Old School (novel)

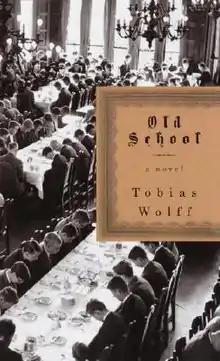
Cover of "Old School"

Old School is an American semi-autobiographical coming-of-age novel by Tobias Wolff that was first partially published in "The New Yorker" as a short story ahead of novelization in 2003. It acts a memoir for a fictional unnamed writer, who recalls his senior year at a New England preparatory school in 1960–1961. The novel explores intertwining themes of identity, class, belonging and literature. It was a finalist for the 2004 PEN/Faulkner Award for Fiction.